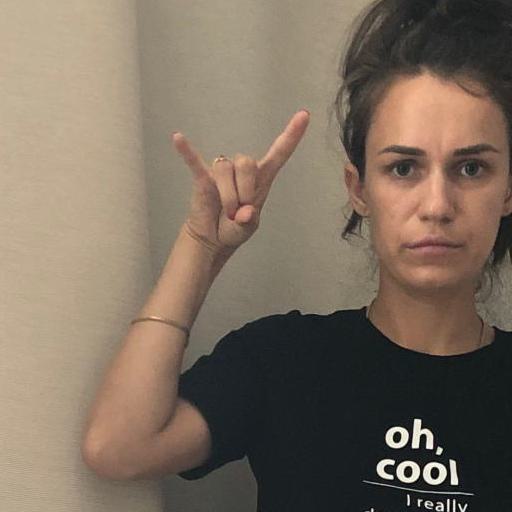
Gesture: rock